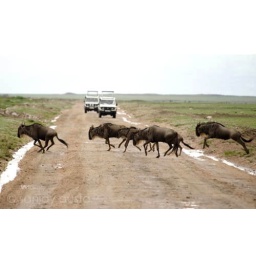
Wildebeests cross the road in Serengeti, Tanzania, Africa